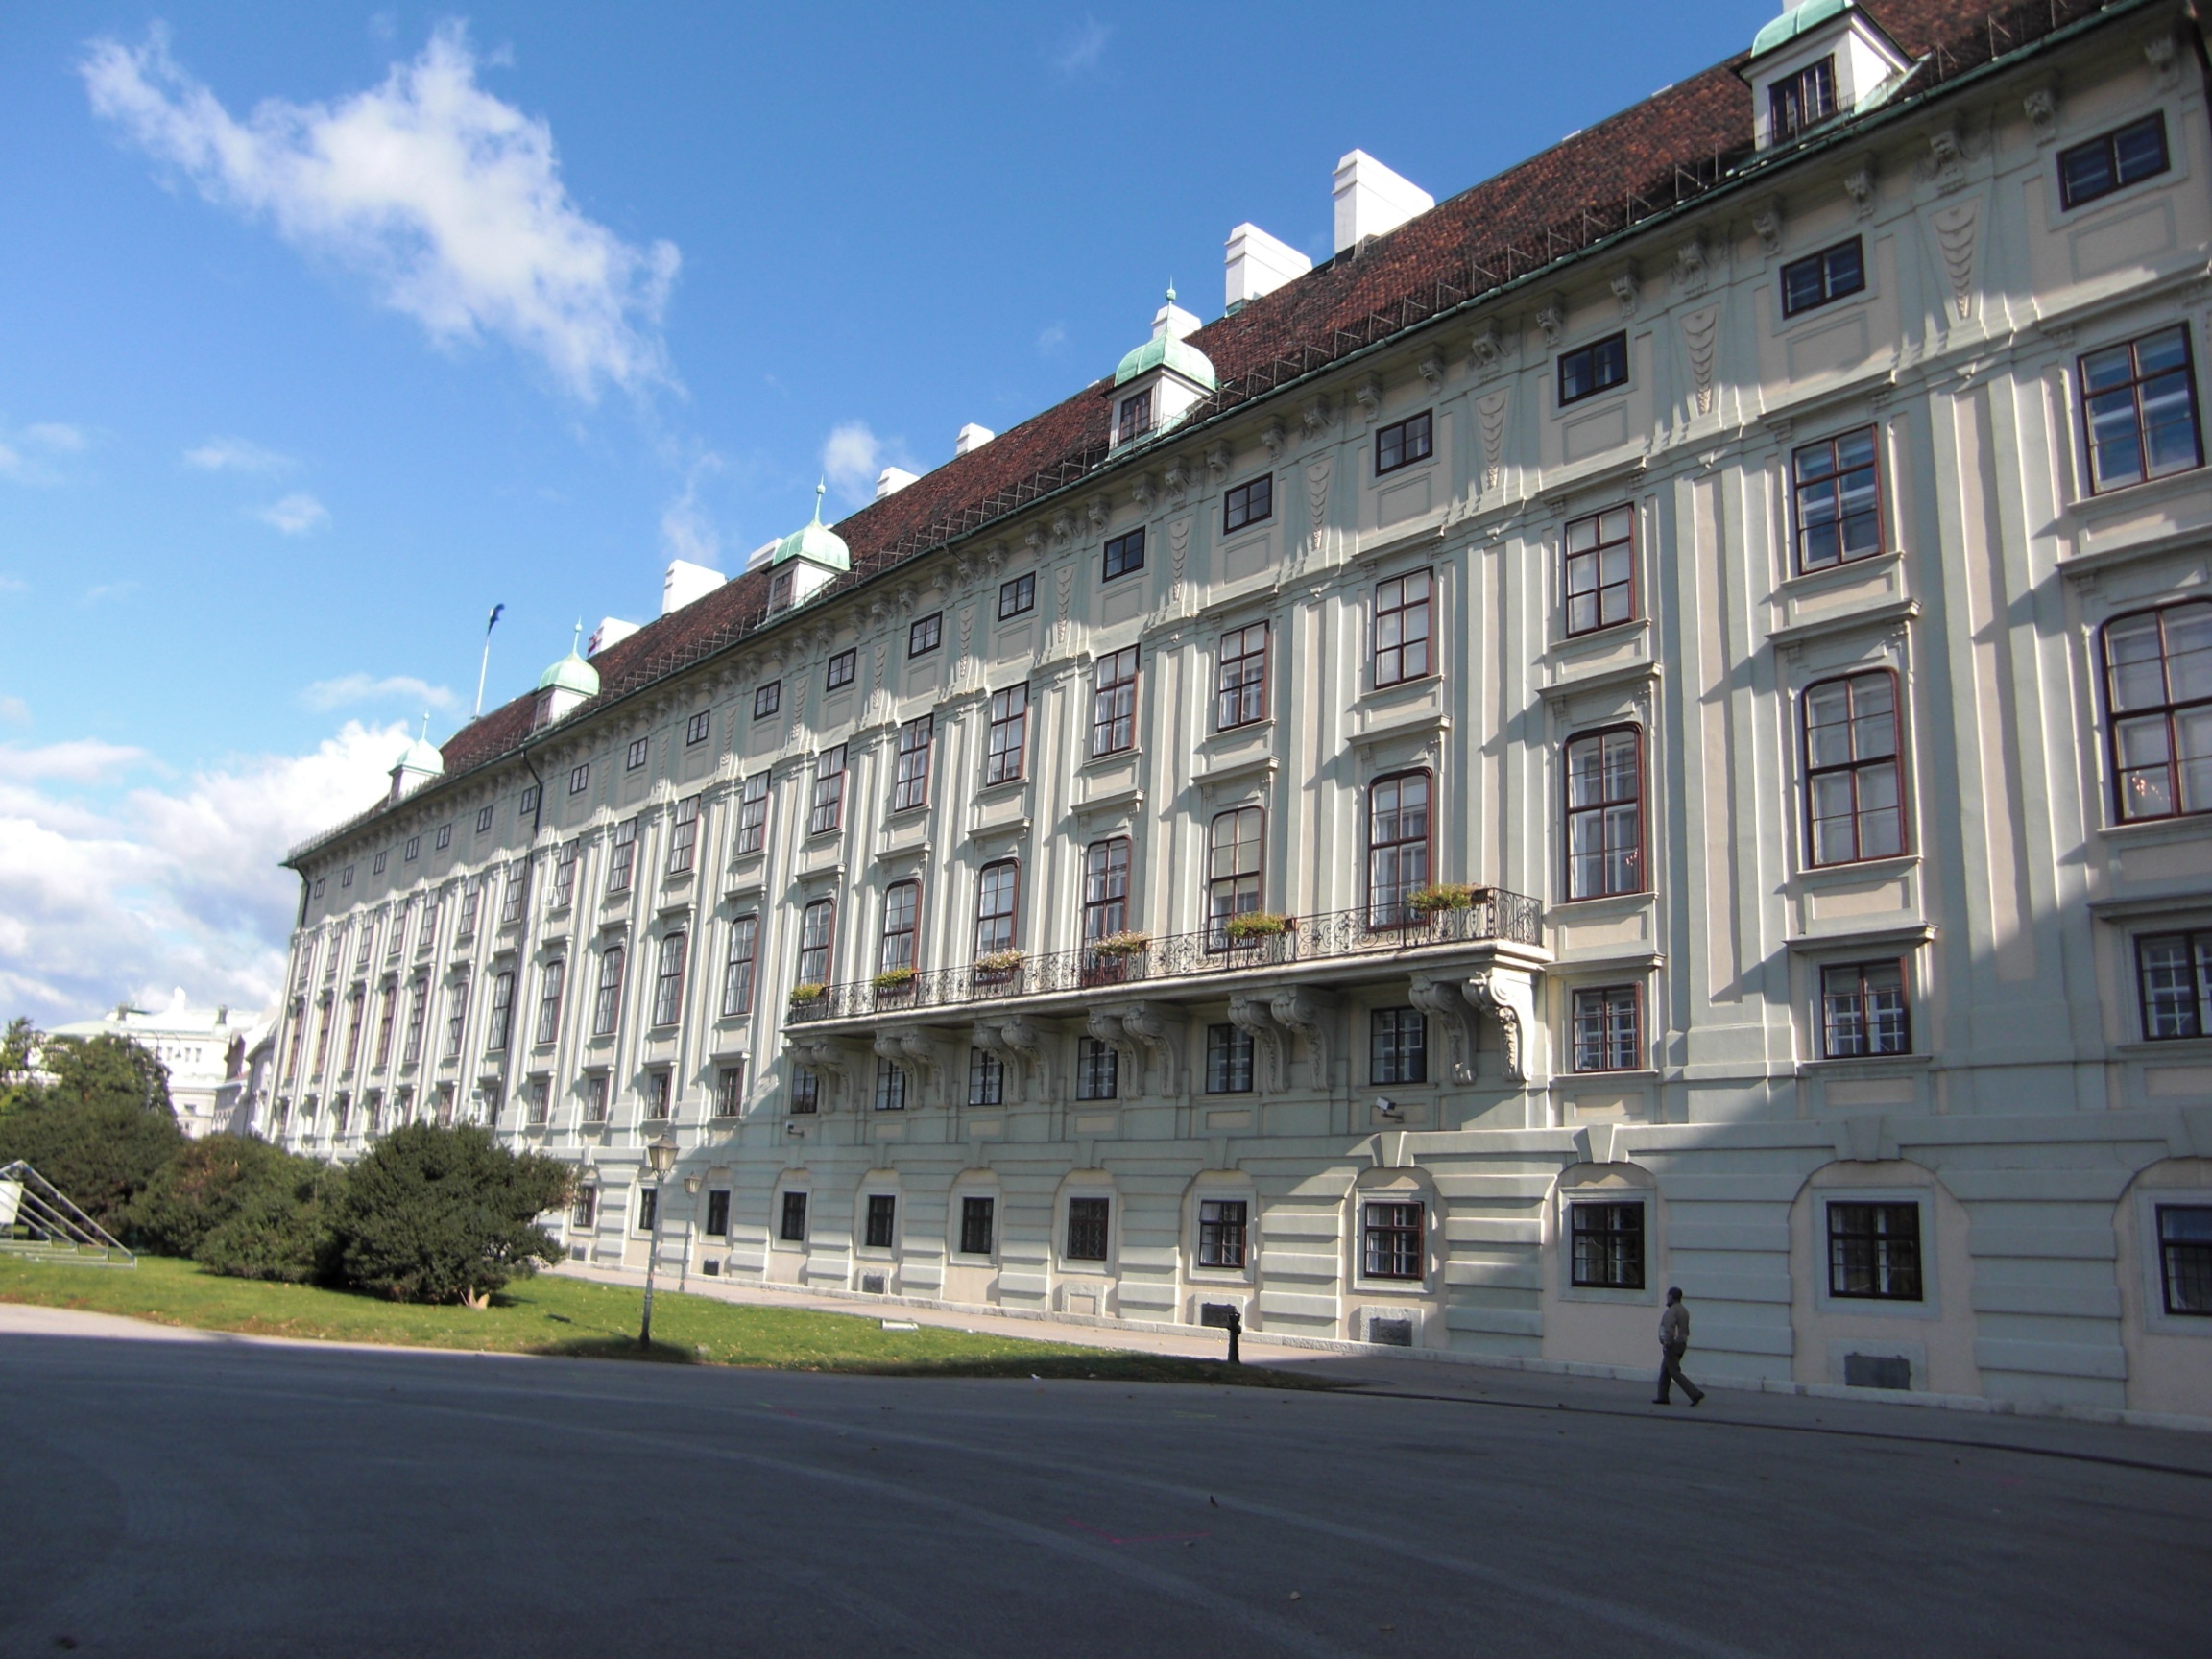
architecture, building, palace, downtown, plaza, landmark, facade, property, apartment, tower block, austria, vienna, estate, condominium, neighbourhood, hofburg imperial palace, residential area